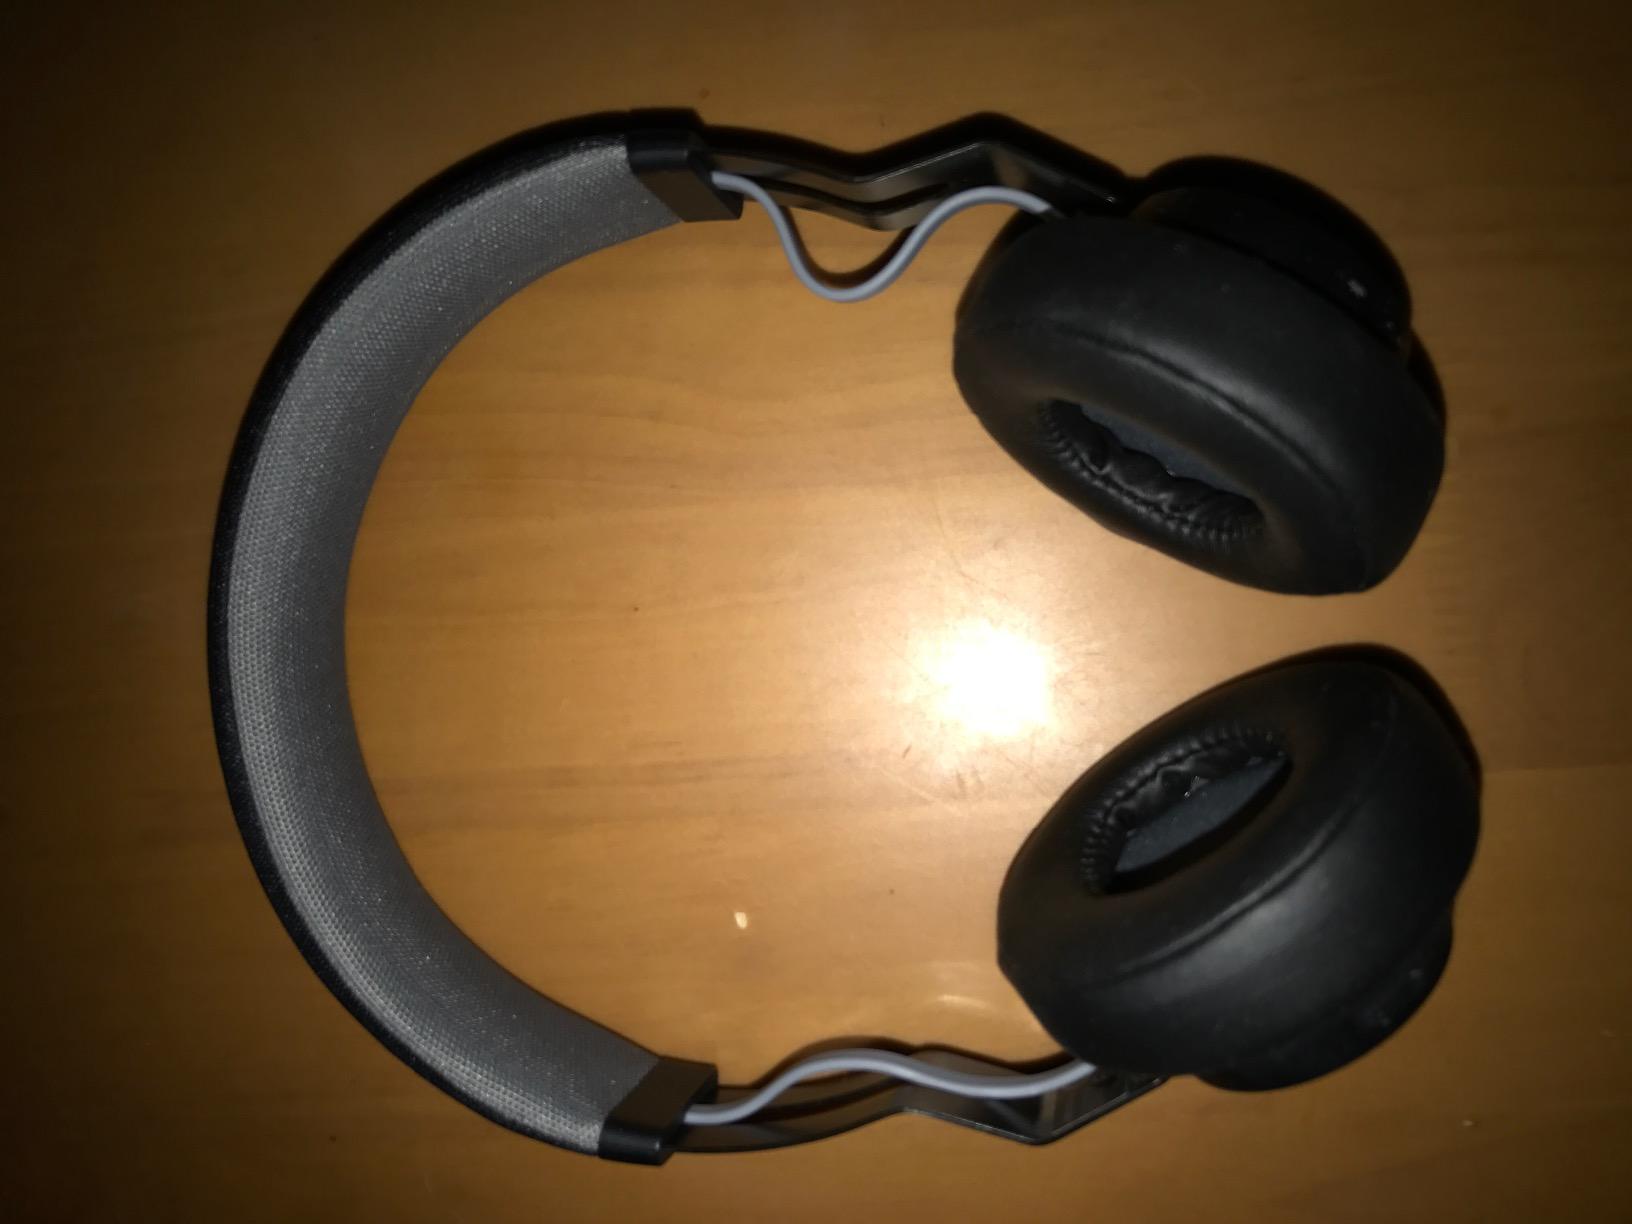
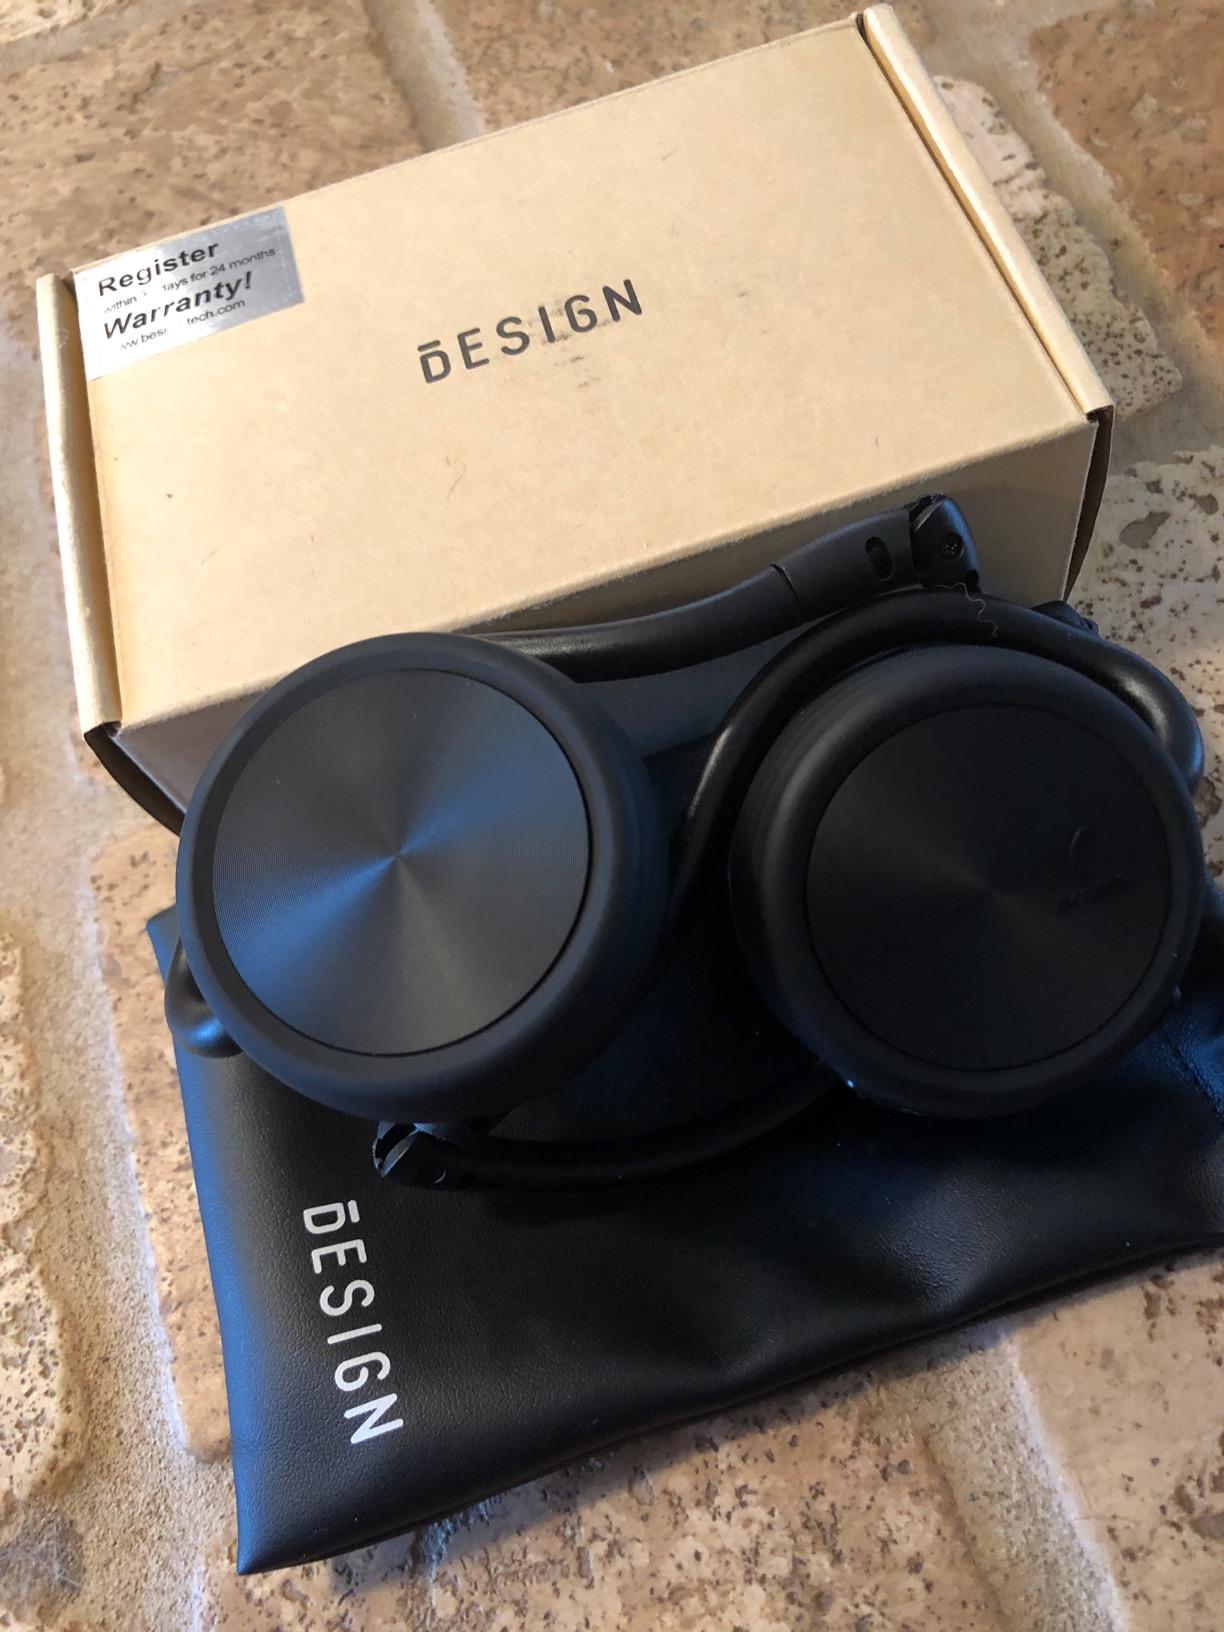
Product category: headphones
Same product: no